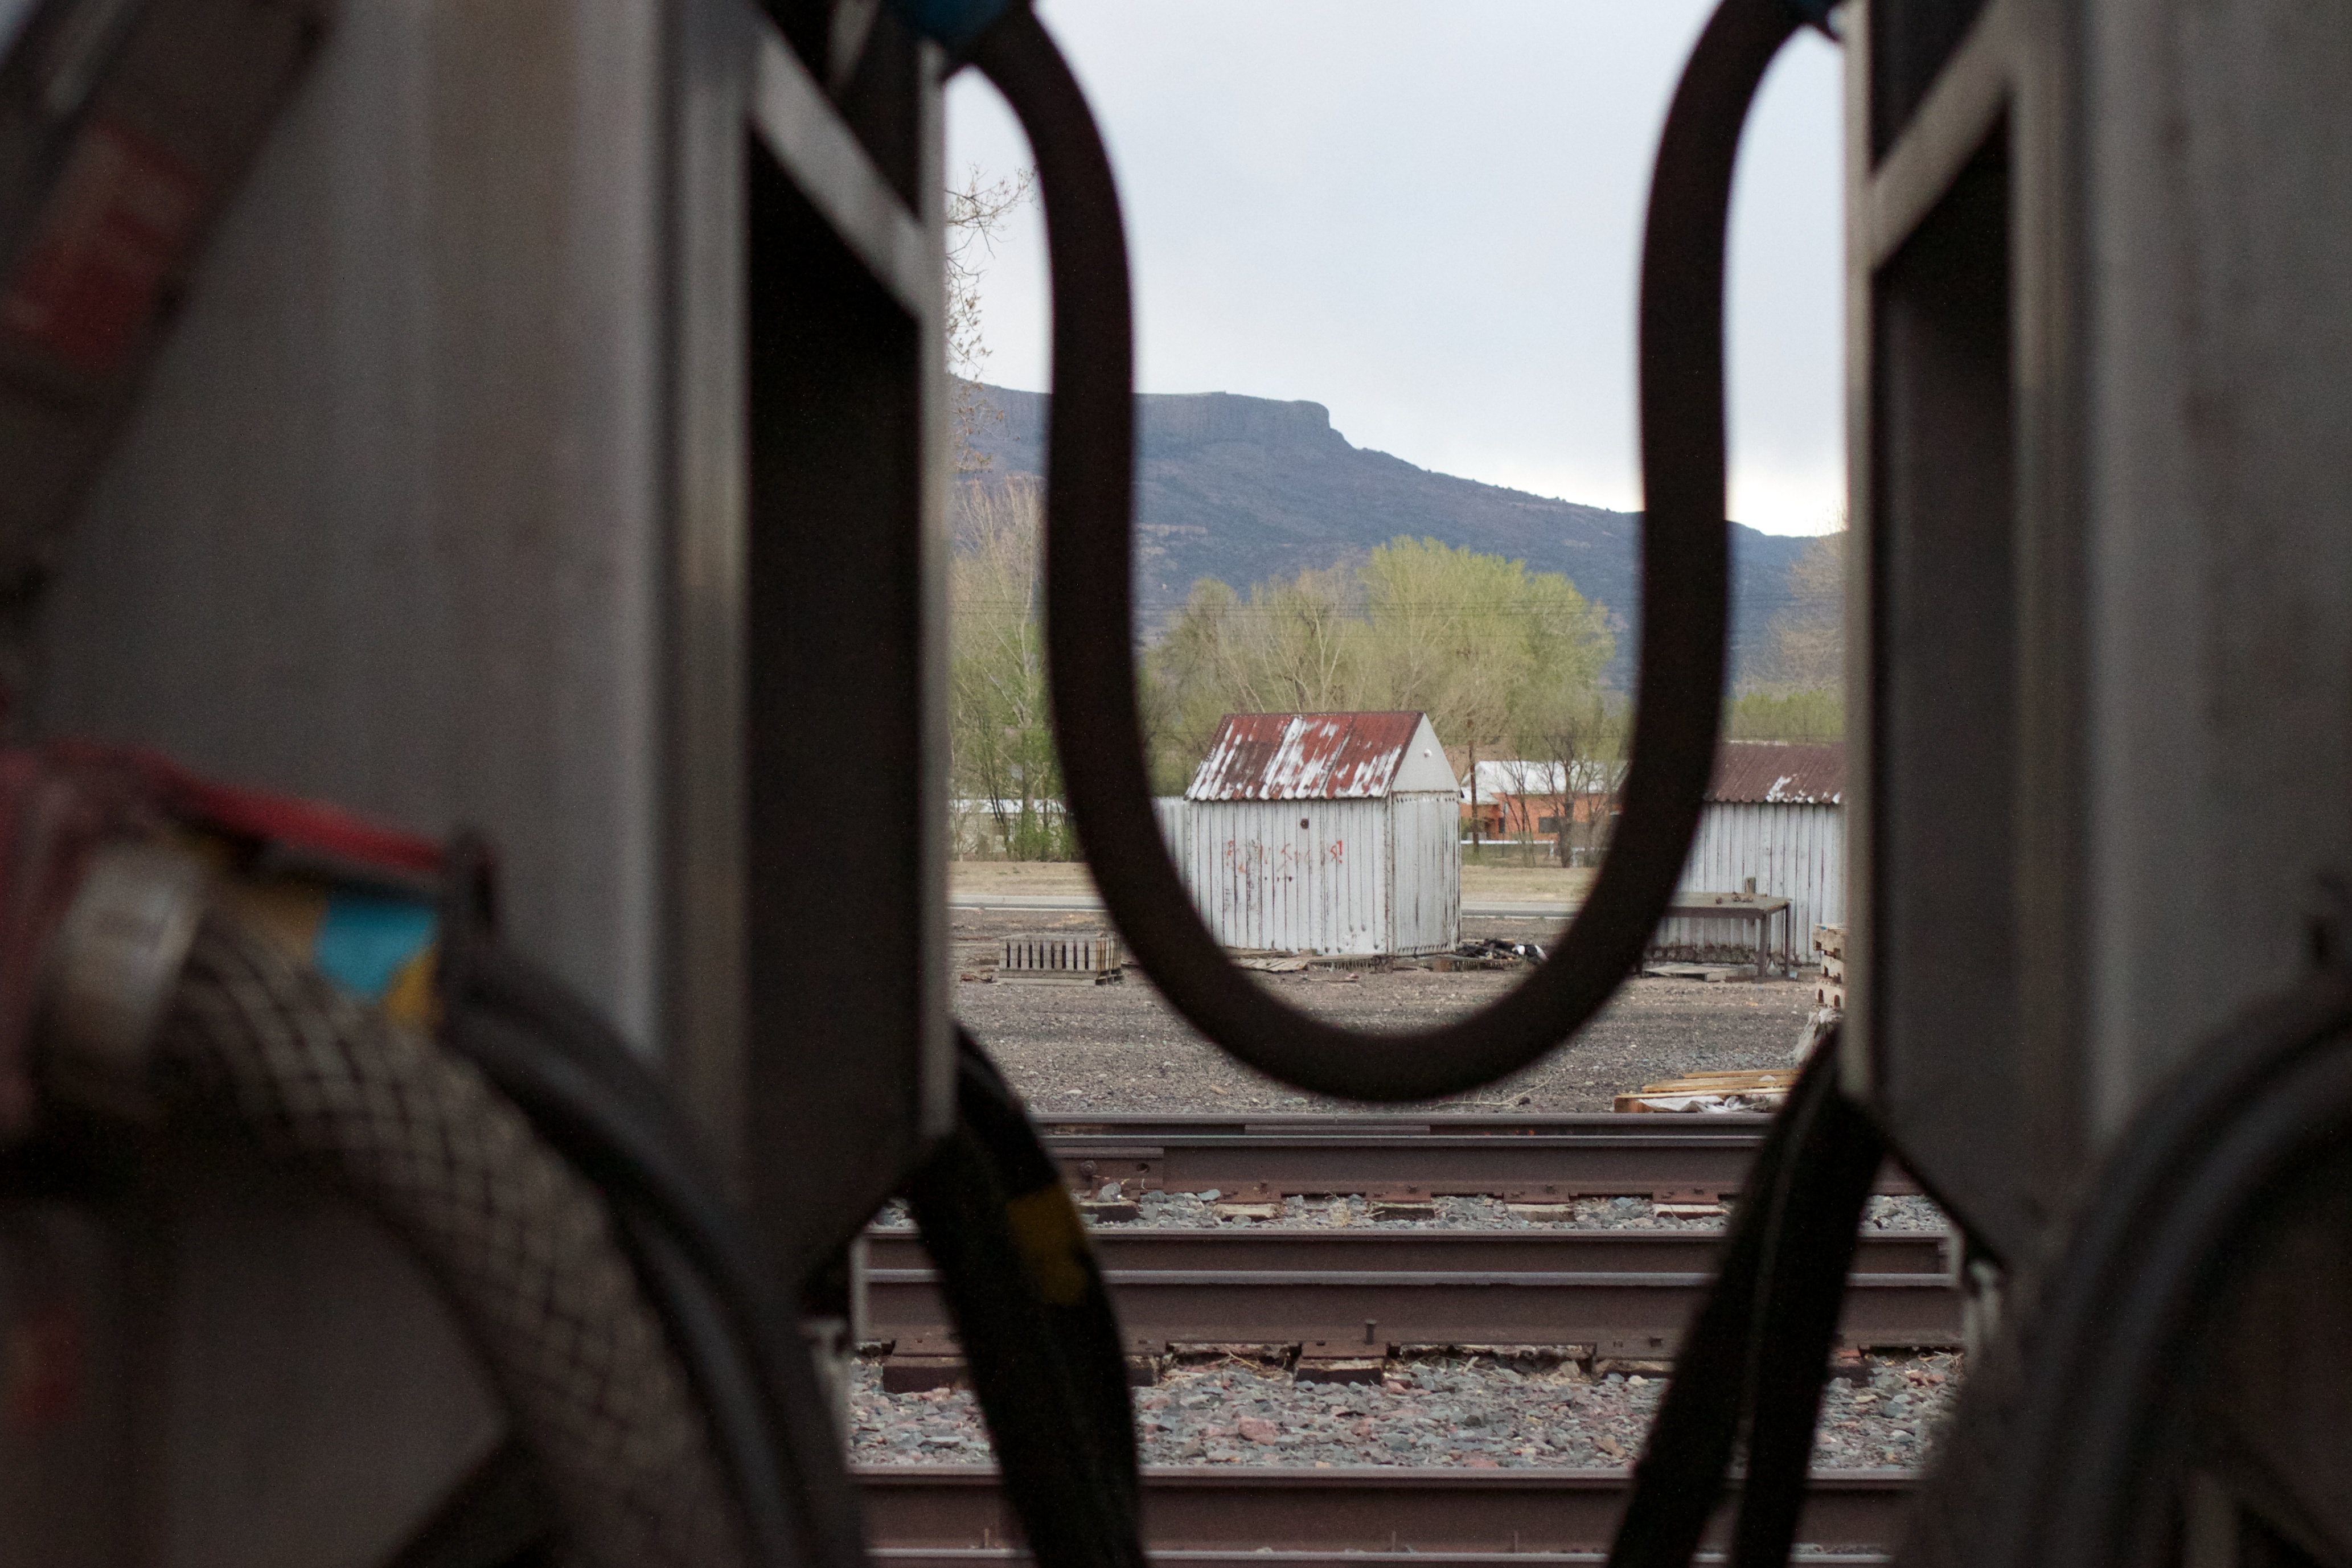
vehicle, image, raildog, screenshot